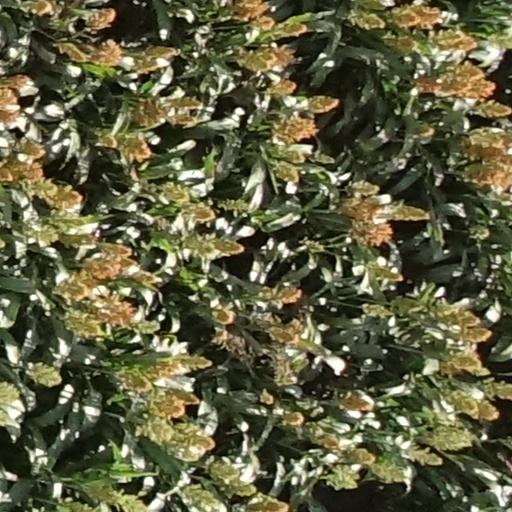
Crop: sorghum